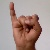
The image shows a hand gesture representing the letter 'I' in Indian Sign Language.